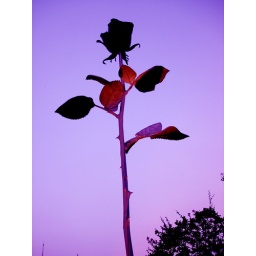
a rose in the sky